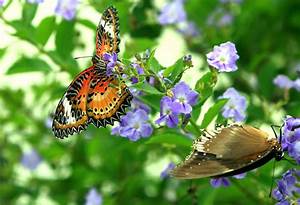
Label: farfalla